M60 AVLB

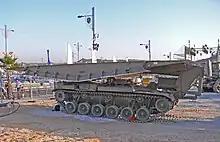
M60 Tagash AVLB with Tzmed bridge section

The first armored bridge layers to enter service with the Israel Defense Force were constructed from captured Jordanian M48s. The United States supplied launcher and bridge assemblies for the AVLBs through the 1970s. They were mated to M48 and M60 series hulls by Israeli Military Industries TAAS Slavin Plant.